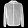
Label: Coat